117th Heavy Anti-Aircraft Regiment, Royal Artillery

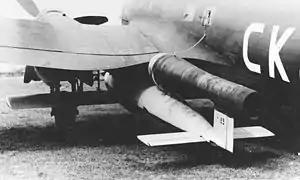
A Heinkel He 111 H-22 carrying a V-1 flying bomb.

As 21st Army Group began to overrun the V-1 launching sites in Northern France, the "Luftwaffe" turned to launching the missiles from aircraft over the North Sea, and 1 AA Group's Diver Box was heavily engaged. It was largely equipped with Mark IIC 3.7-inch HAA guns with No 10 Predictors and SCR-584 radar, and began using the proximity VT fuze with great success.